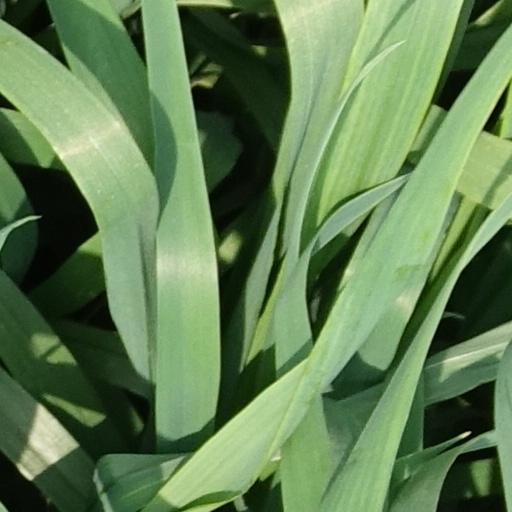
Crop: wheat